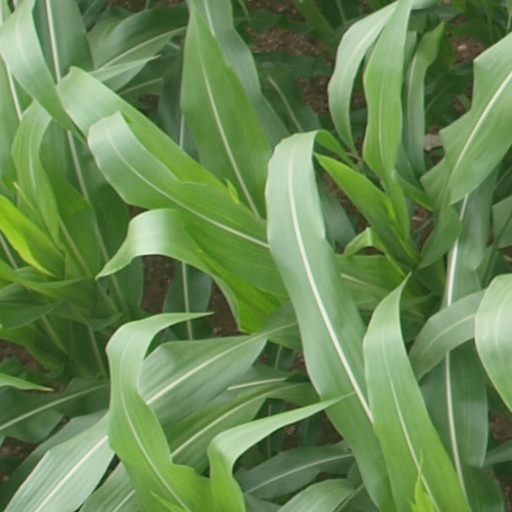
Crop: maize; corn